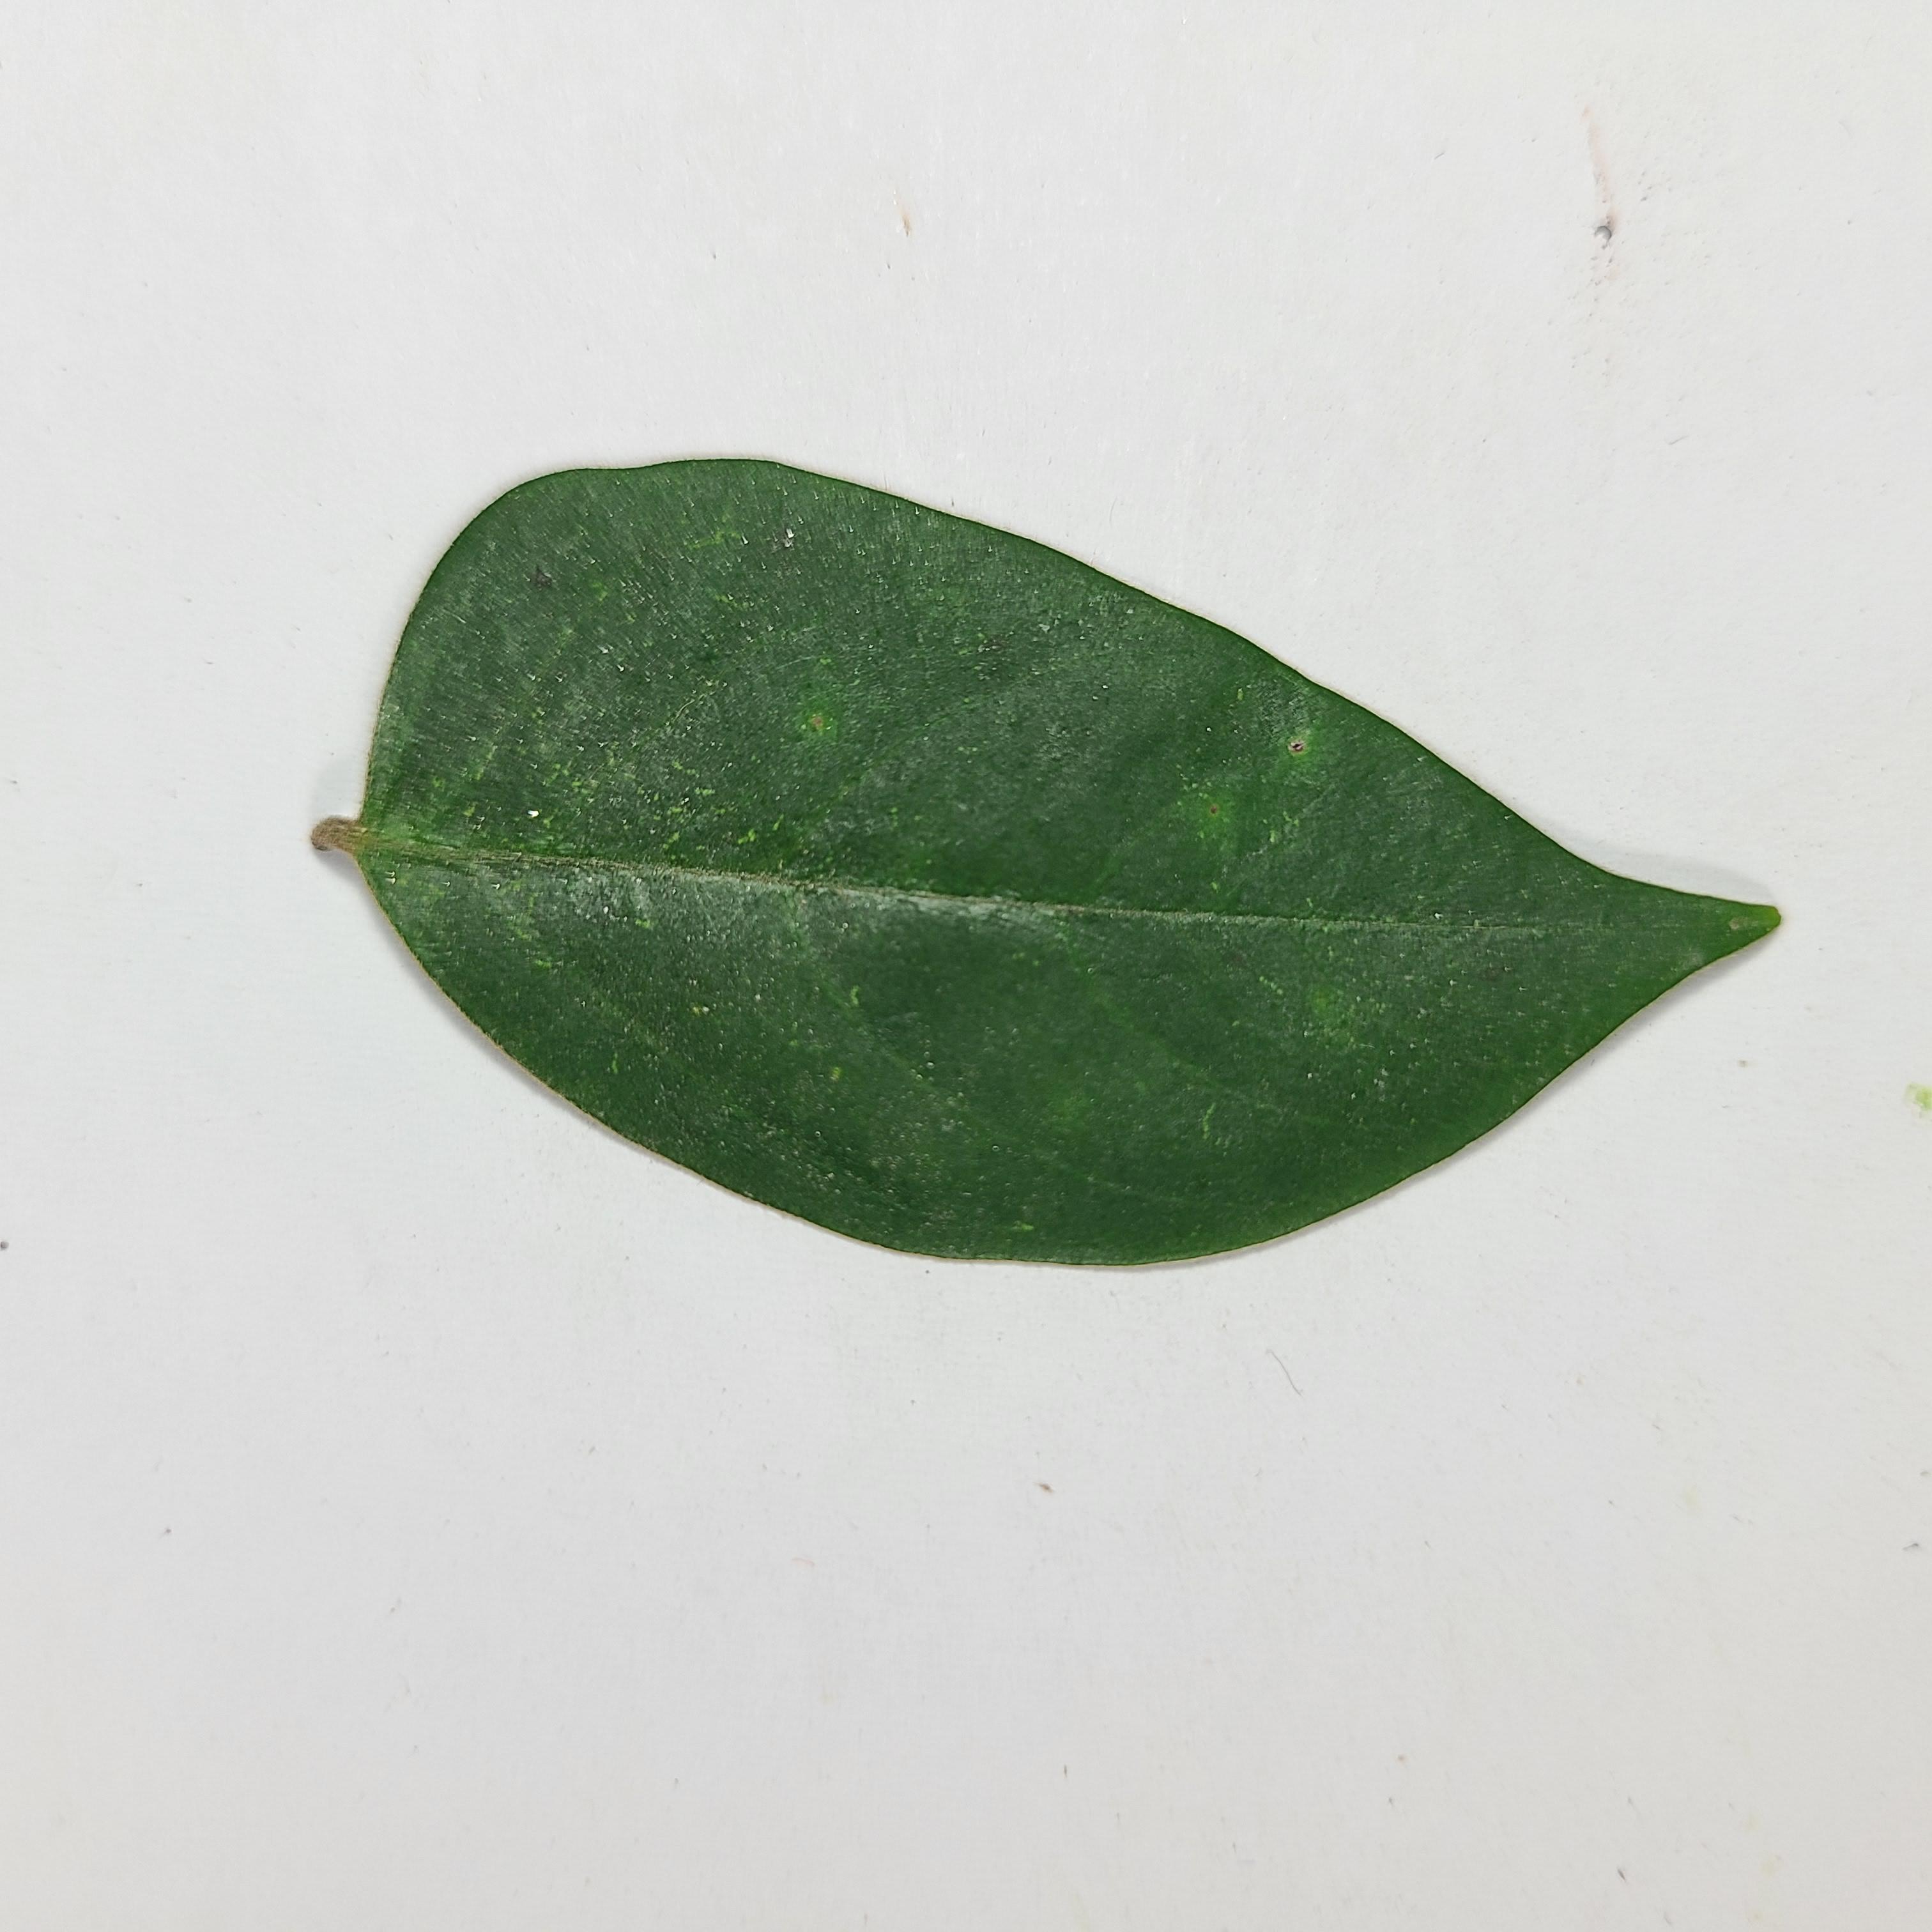
Label: Healthy Leaves